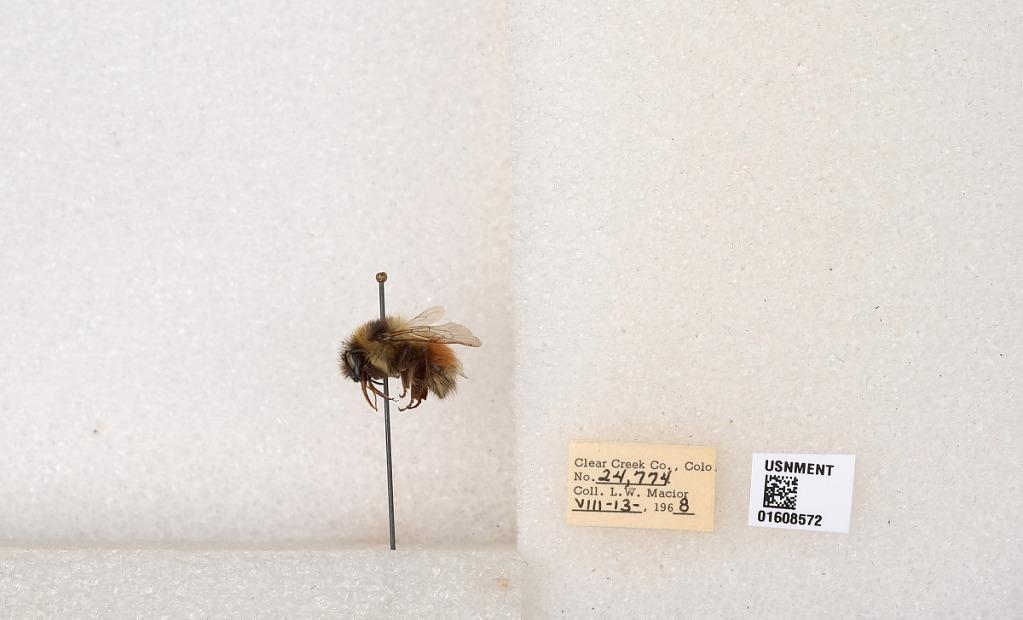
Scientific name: Bombus (Pyrobombus) sylvicola Kirby
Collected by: L. Macior
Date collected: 1968-8-13
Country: United States
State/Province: Colorado
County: Clear Creek
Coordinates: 39.6891, -105.644